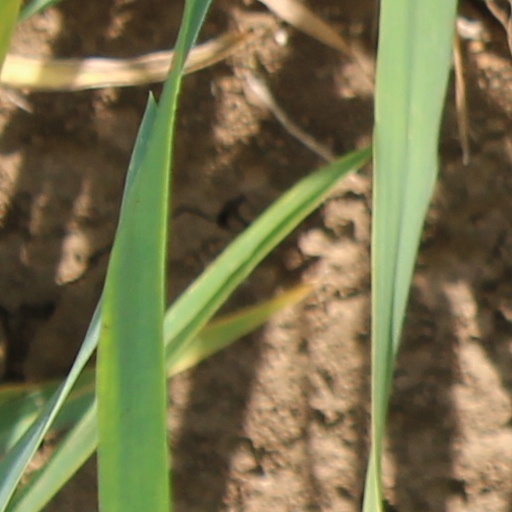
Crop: wheat